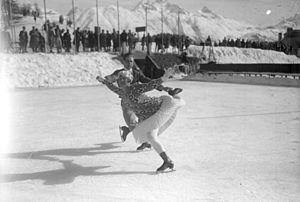
Les Jeux olympiques d'hiver de 1928, officiellement connus comme les IIᵉˢ Jeux olympiques d'hiver, ont lieu à Saint-Moritz en Suisse, du 11 au 19 février 1928. Ce sont les seuls Jeux olympiques d'hiver avant la seconde guerre mondiale à ne pas être organisés dans le même pays que les Jeux olympiques d'été, qui se déroulent la même année à Amsterdam, aux Pays-Bas. Ces Jeux sont marqués par des températures exceptionnellement chaudes pour la saison, qui atteignent 25 degrés. Cela perturbe beaucoup d'épreuves. Le 14 février, la course de patinage de vitesse de 10 000 mètres est annulée à cause des mauvaises conditions de la glace. Aucune compétition ne peut être disputée le lendemain à cause de la pluie et de la température qui est de 10 degrés. Cela entraîne de nombreux changements au programme des jours suivants.